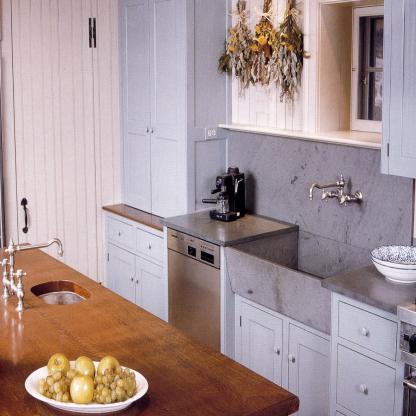
Scene: Indoor